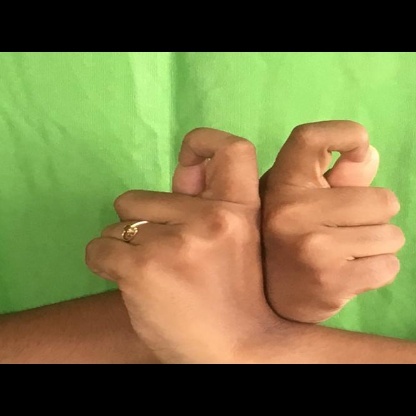
Mudra: Berunda